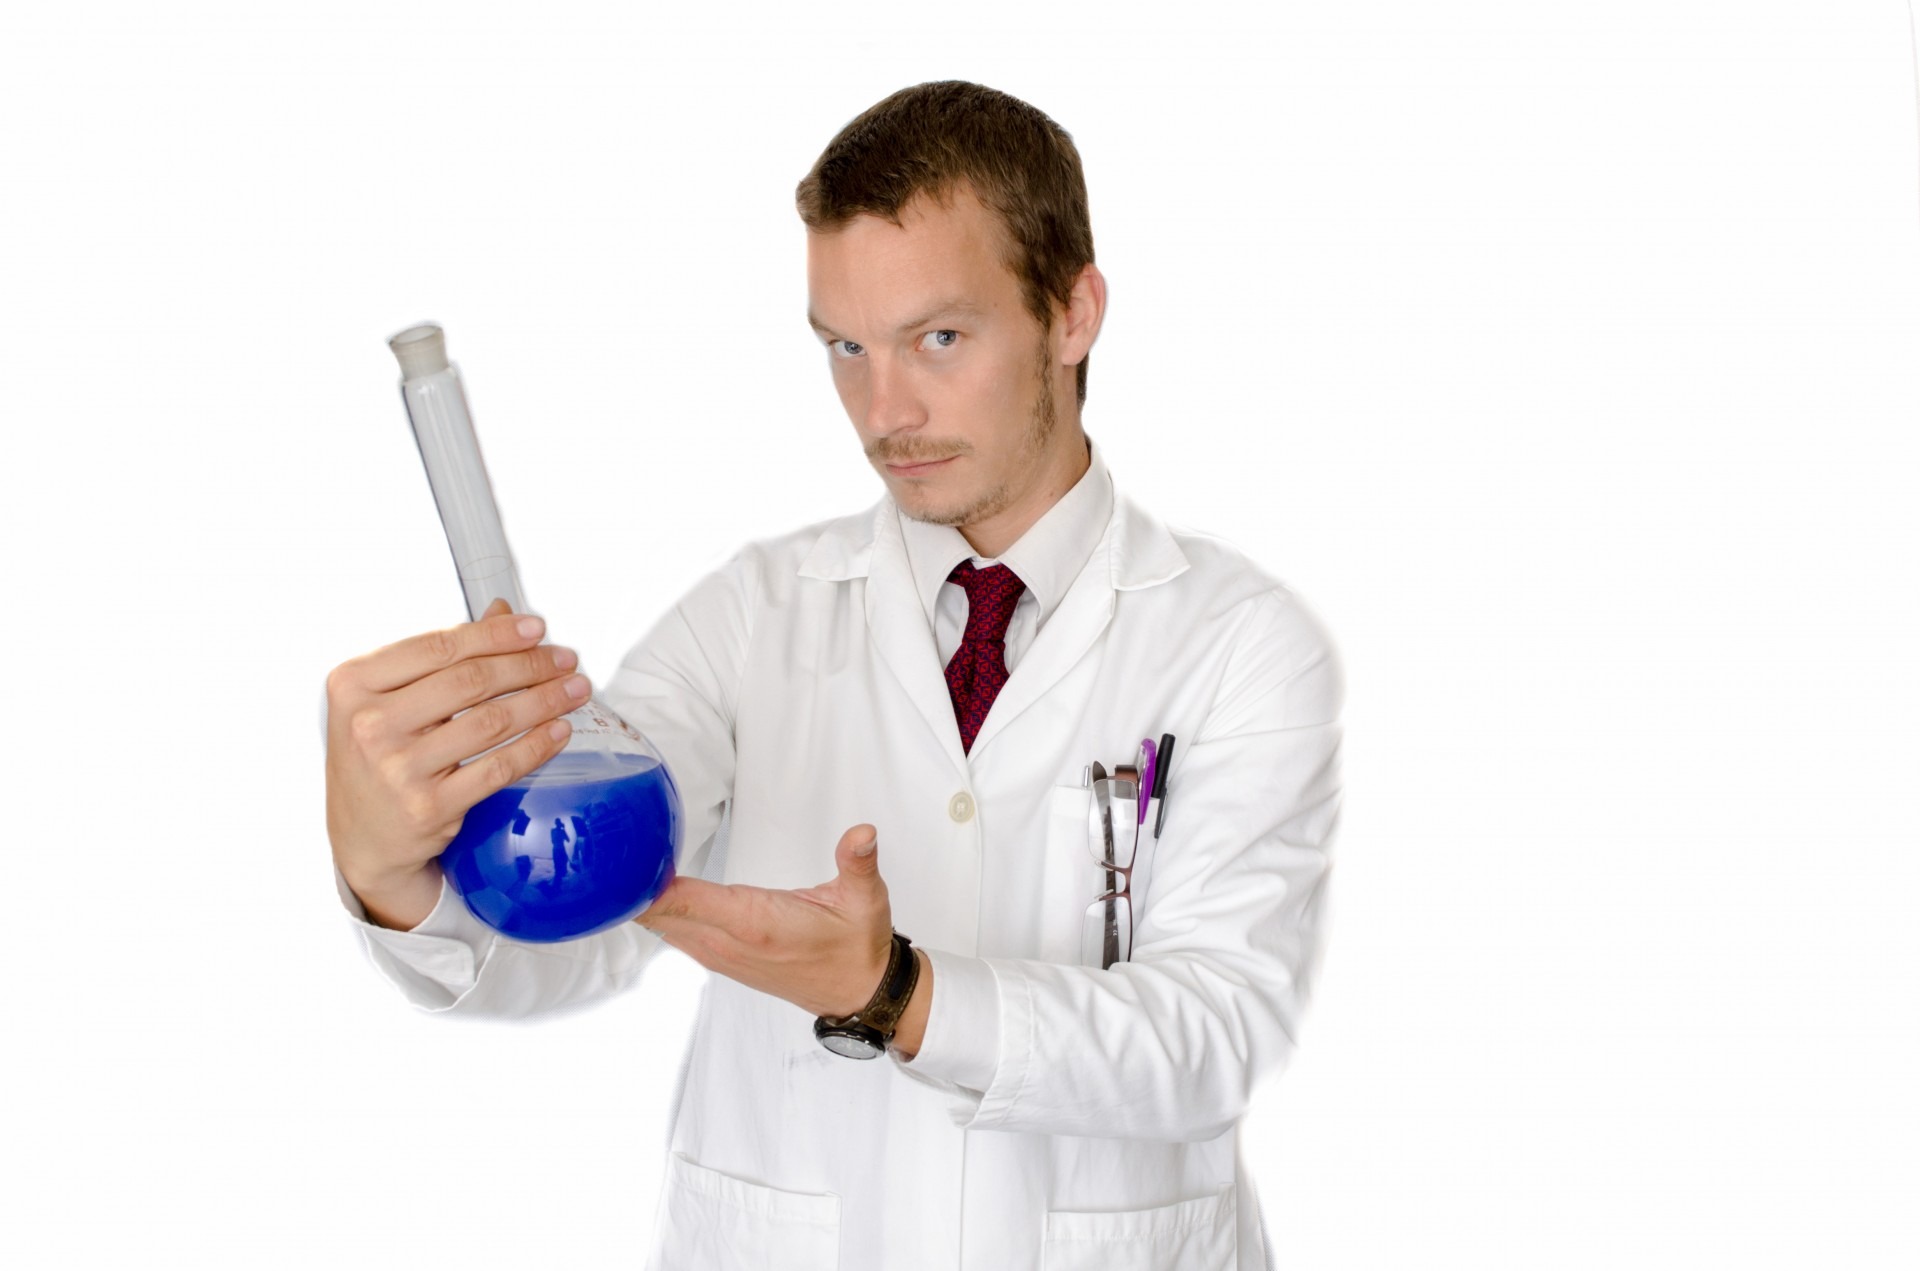
hand, man, liquid, people, glass, coat, finger, blue, professional, arm, cook, face, laboratory, hospital, doctor, test, chemical, lab, chemist